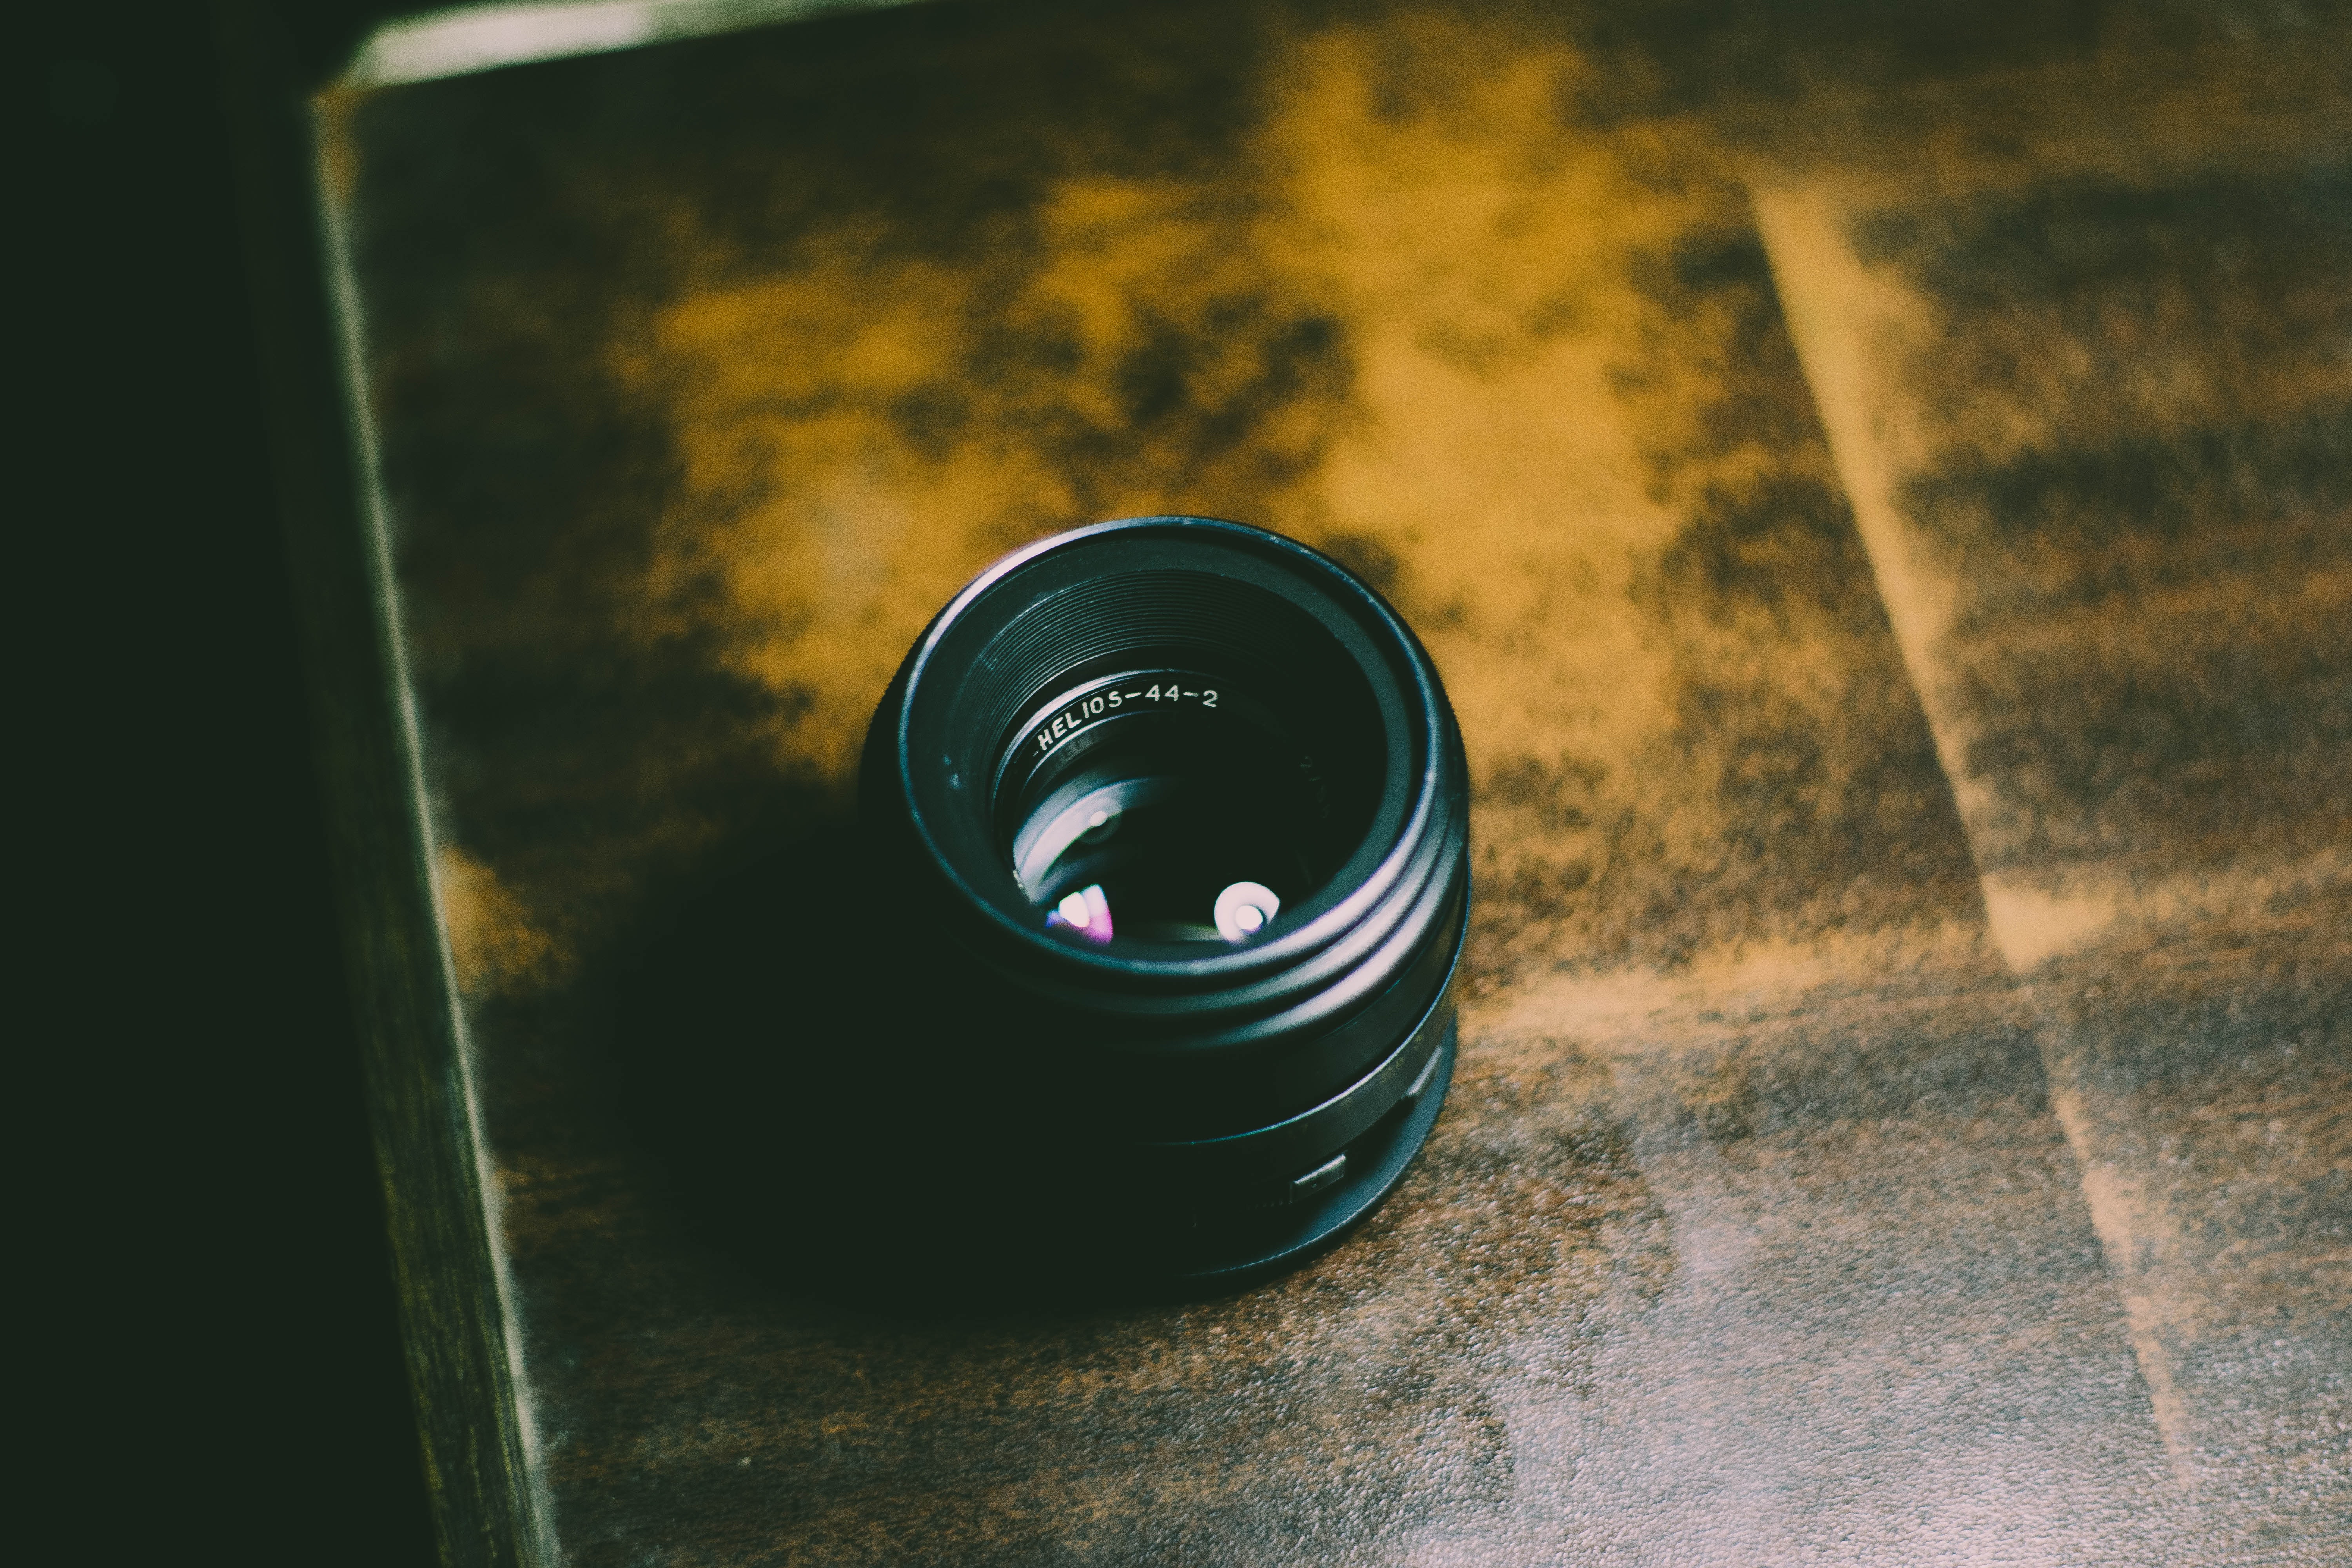
photography, camera lens, cameras optics, lens